Vinça

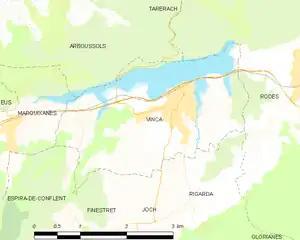
Map of Vinça and its surrounding communes

Vinça railway station is on TER Occitanie line 24 (Villefranche-Vernet-les-Bains – Perpignan).